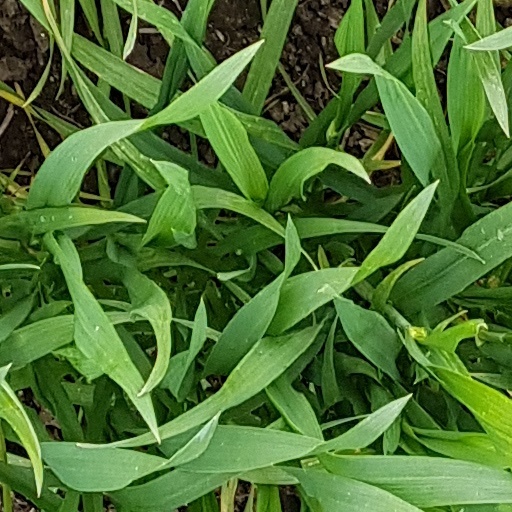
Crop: wheat